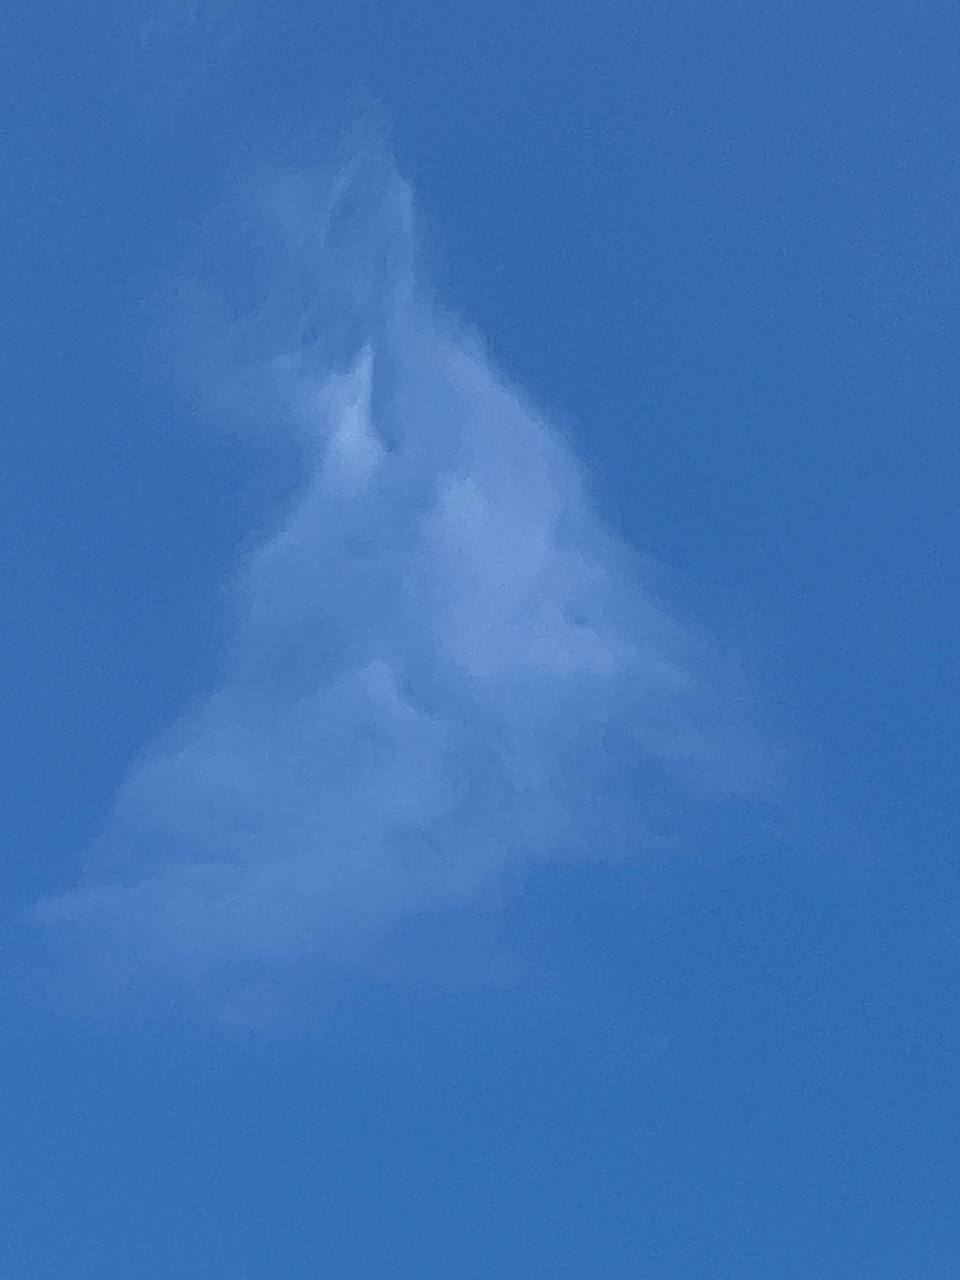
Cloud type: Cirrus